Komsomolsk-on-Amur Airport

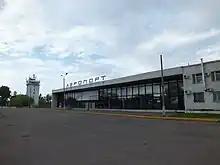
Satellite imagery of Komsomolsk-on-Amur Airport

Khurba Airport (also given as Komsomolsk South, Khurba, Uchastok, and Kalinovka) is an air base (also used as an airport) in Khabarovsk Krai, Russia south of Komsomolsk-on-Amur. This medium-sized base has considerable tarmac space and an extended area of revetments. It handles medium-sized airliners.